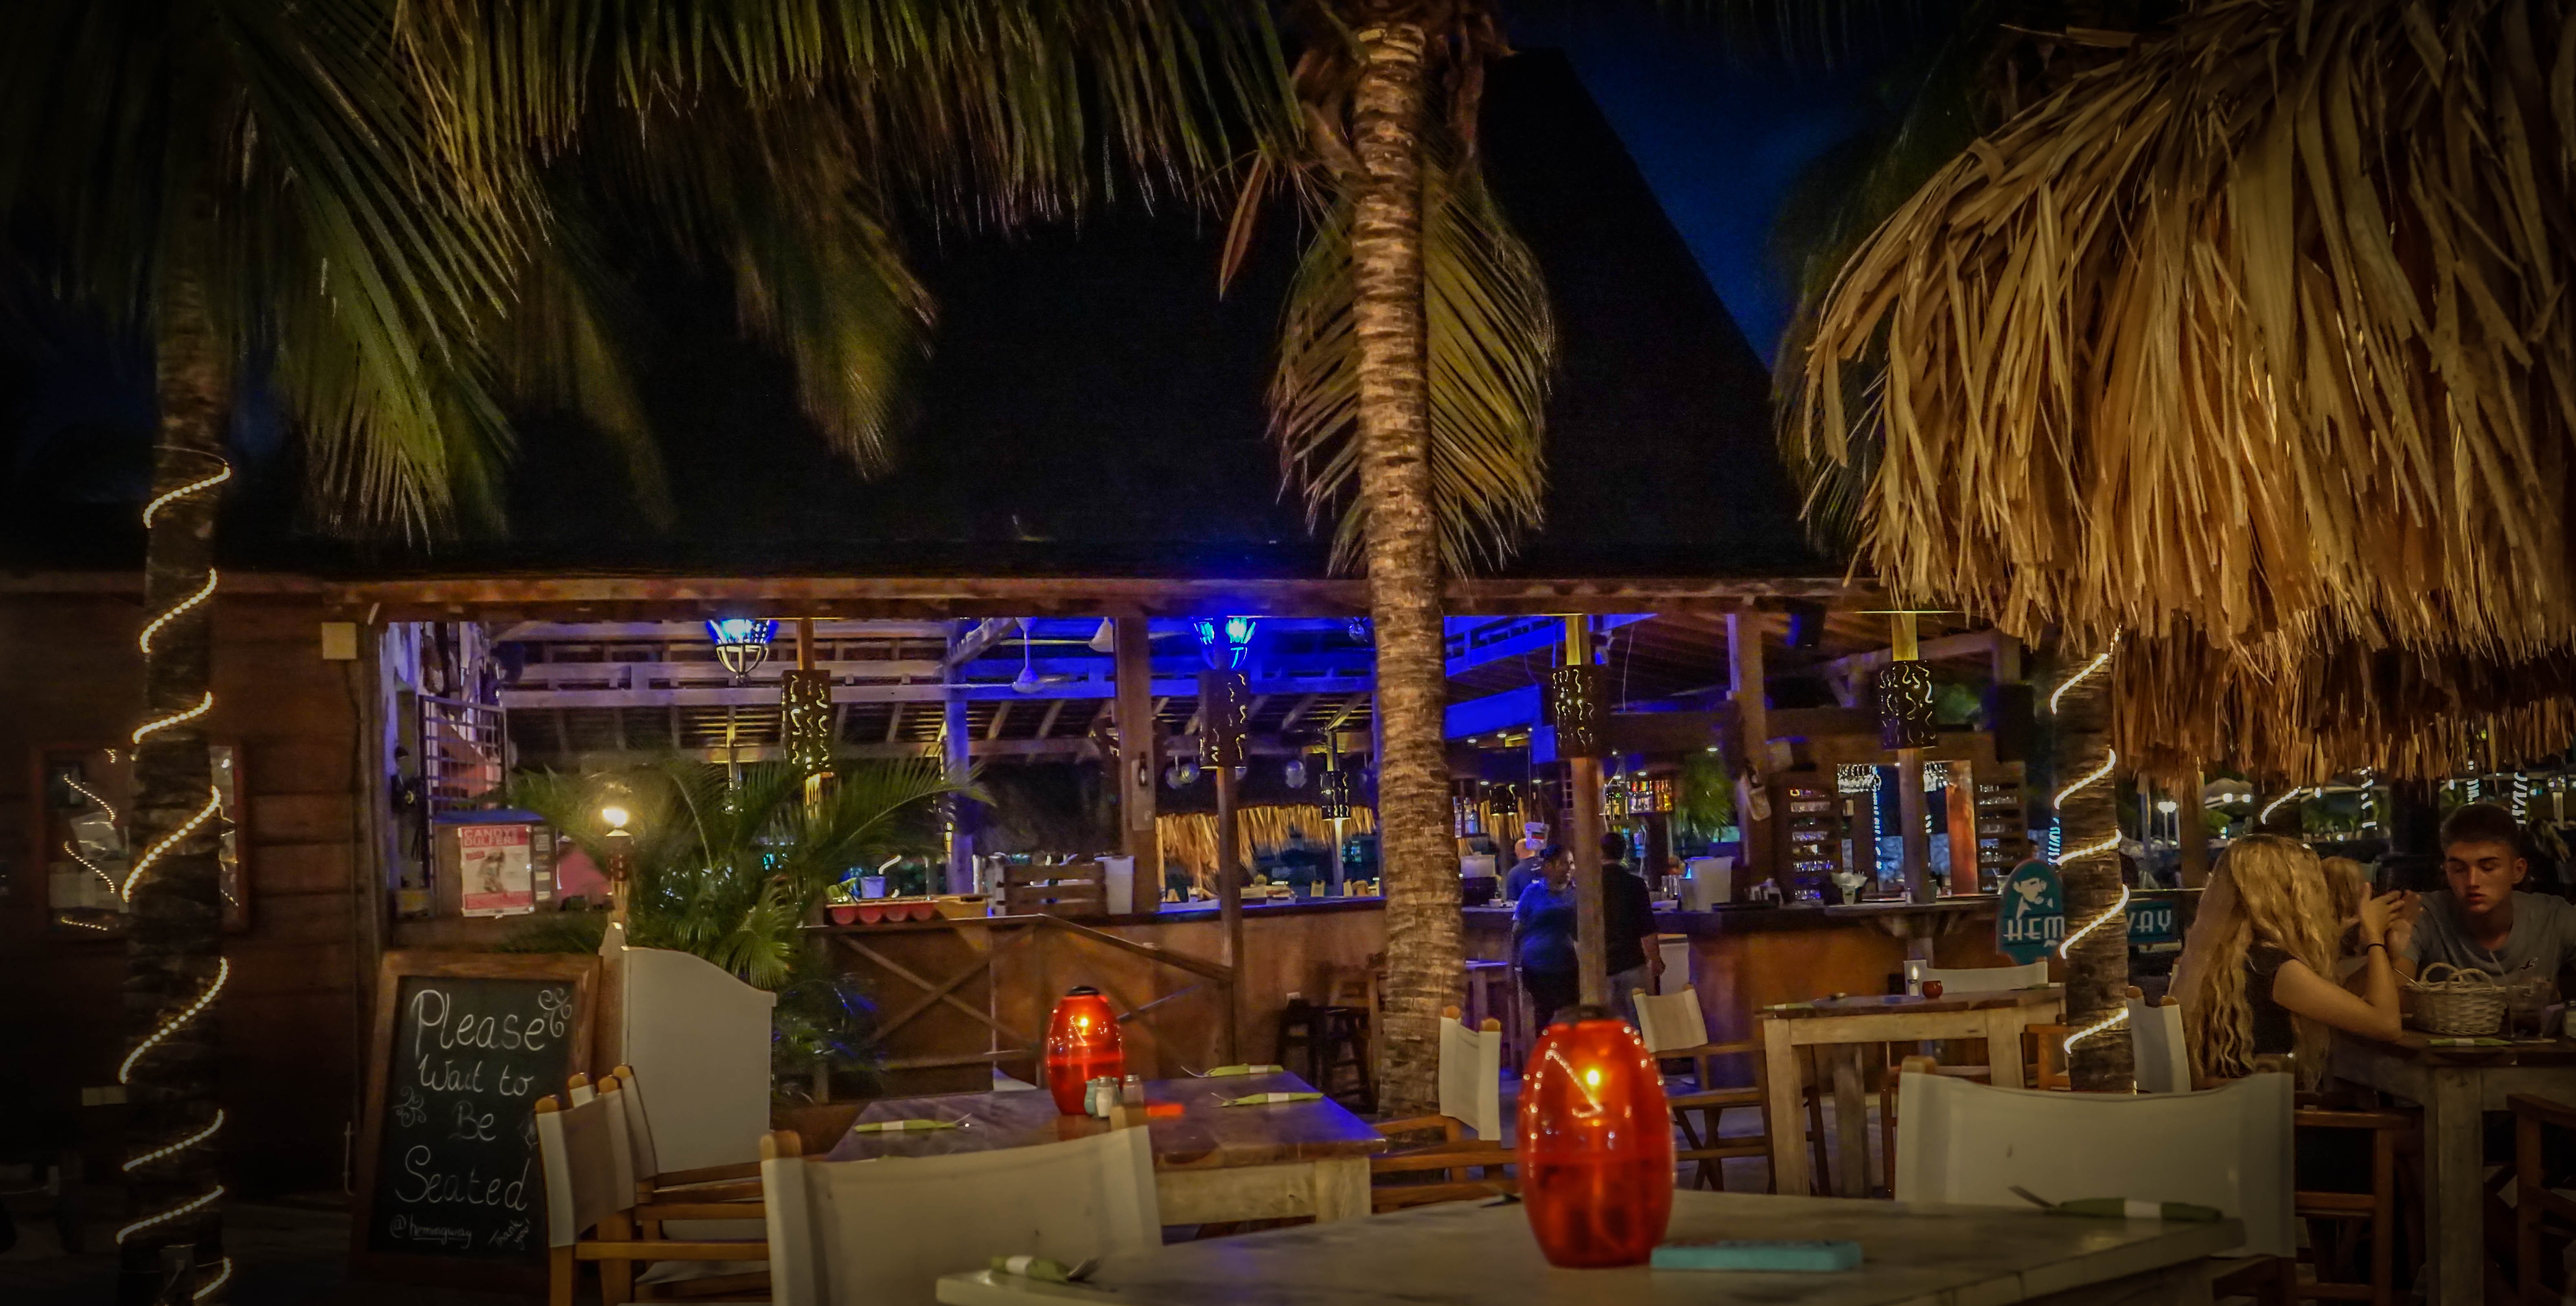
night, summer, travel, bar, tropical, lagoon, island, drink, nightlife, club, blue, colorful, cocktail, christmas decoration, netherlands, resort, dutch, caribbean, vibrant, palm trees, antilles, nightclub, christmas lights, curacao, willemstad